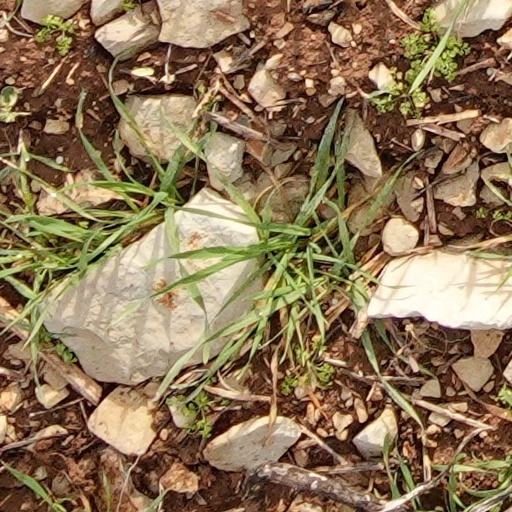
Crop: wheat